Bokit

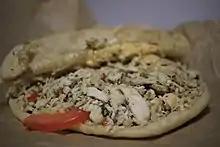
An open bokit, with chicken.

Bokit is a Guadeloupean sandwich fried in a saucepan with hot sunflower oil.